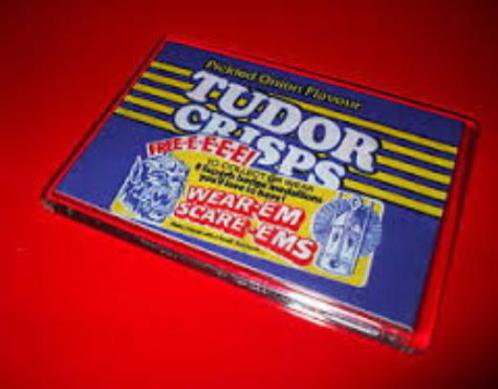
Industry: Food